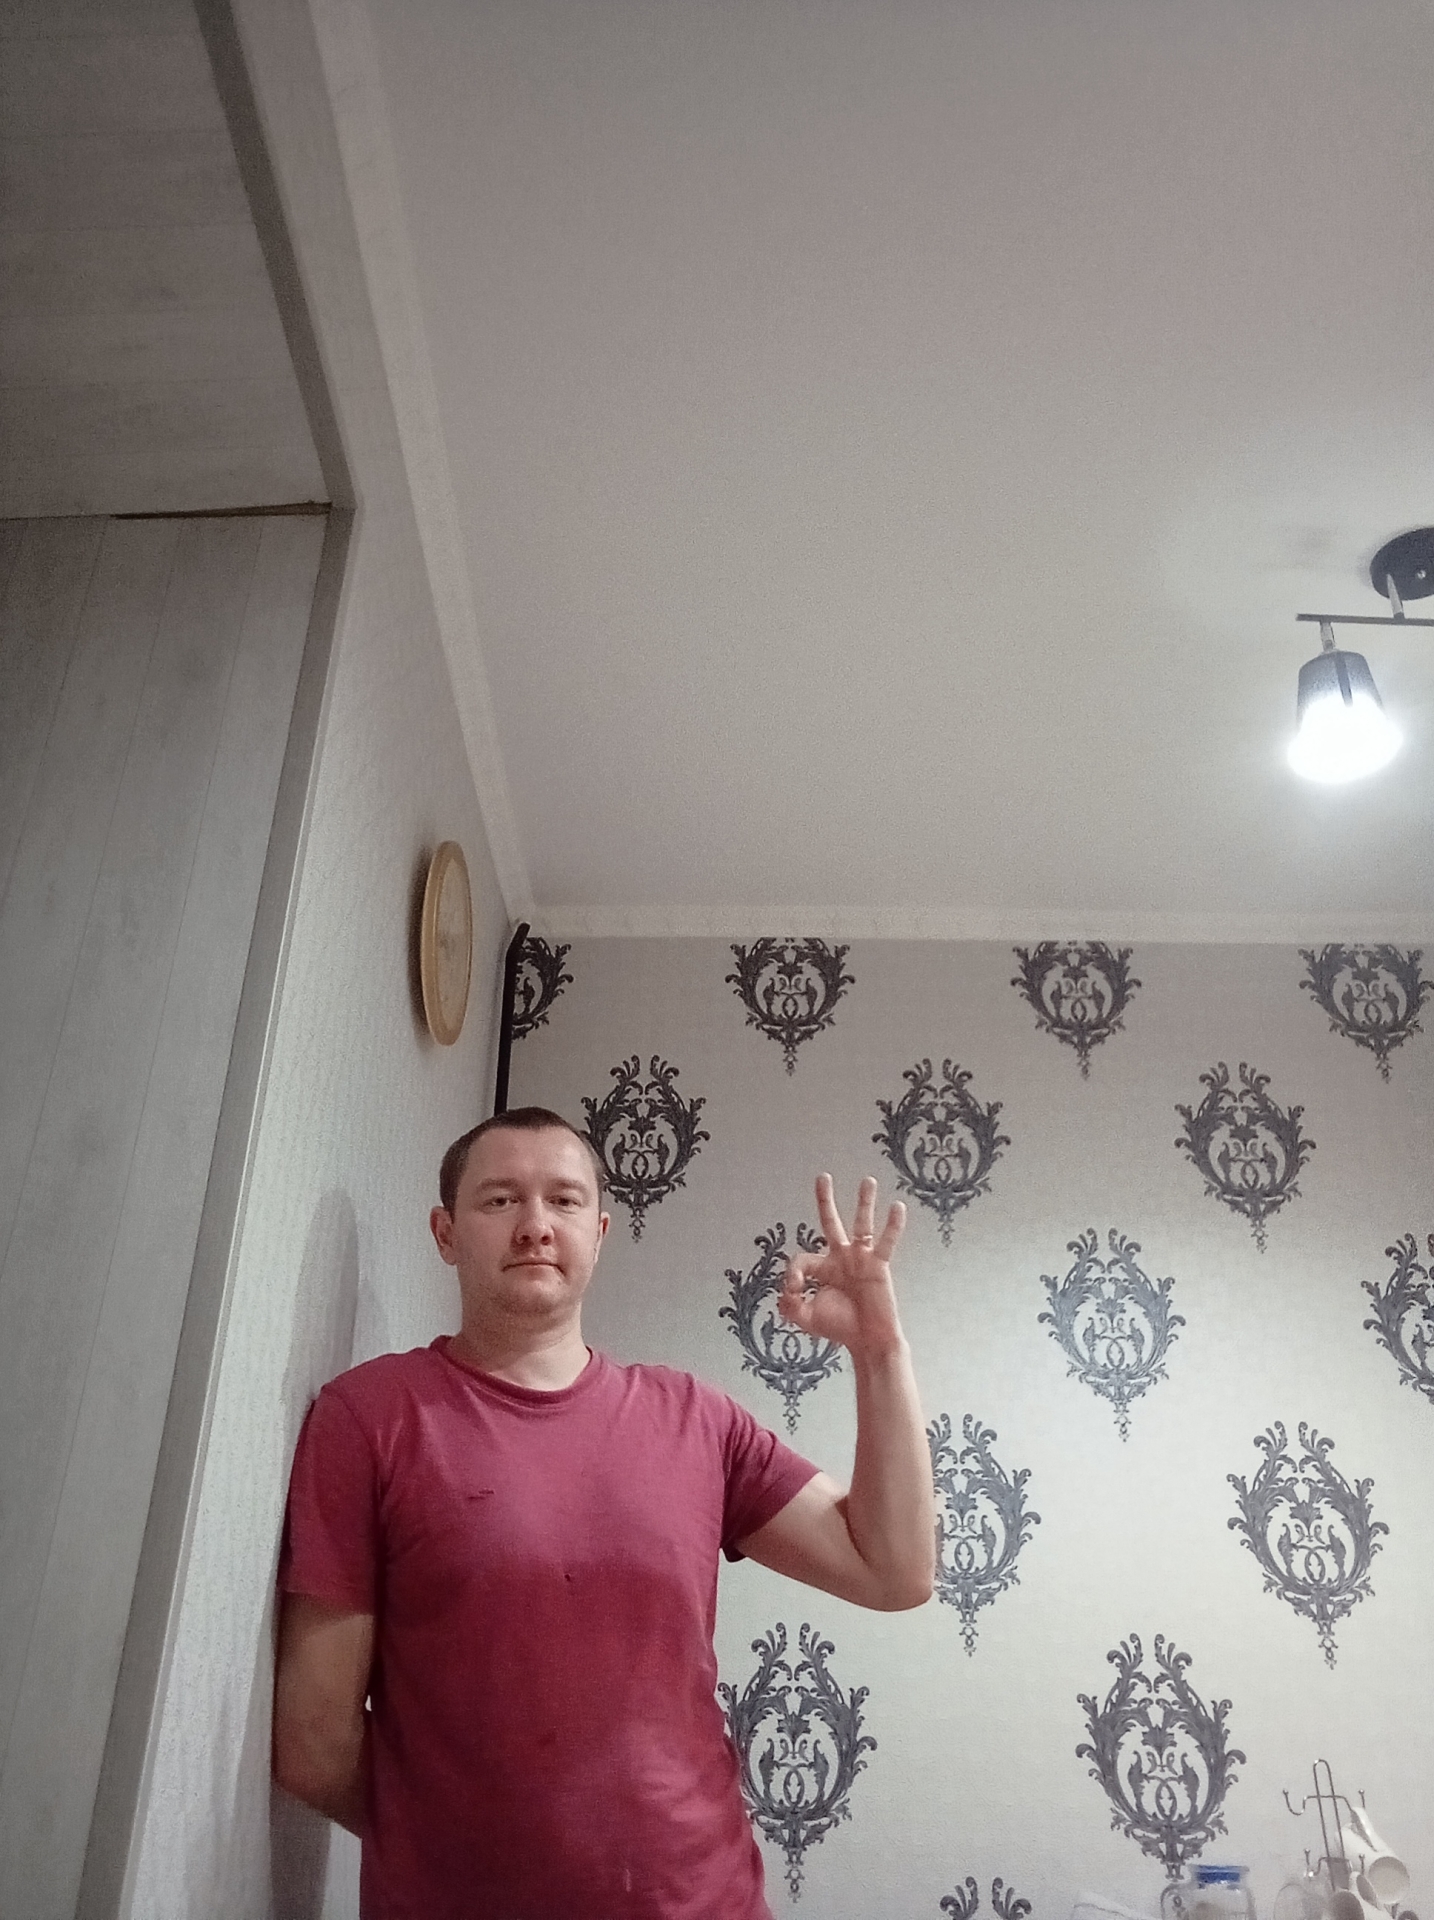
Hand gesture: ok